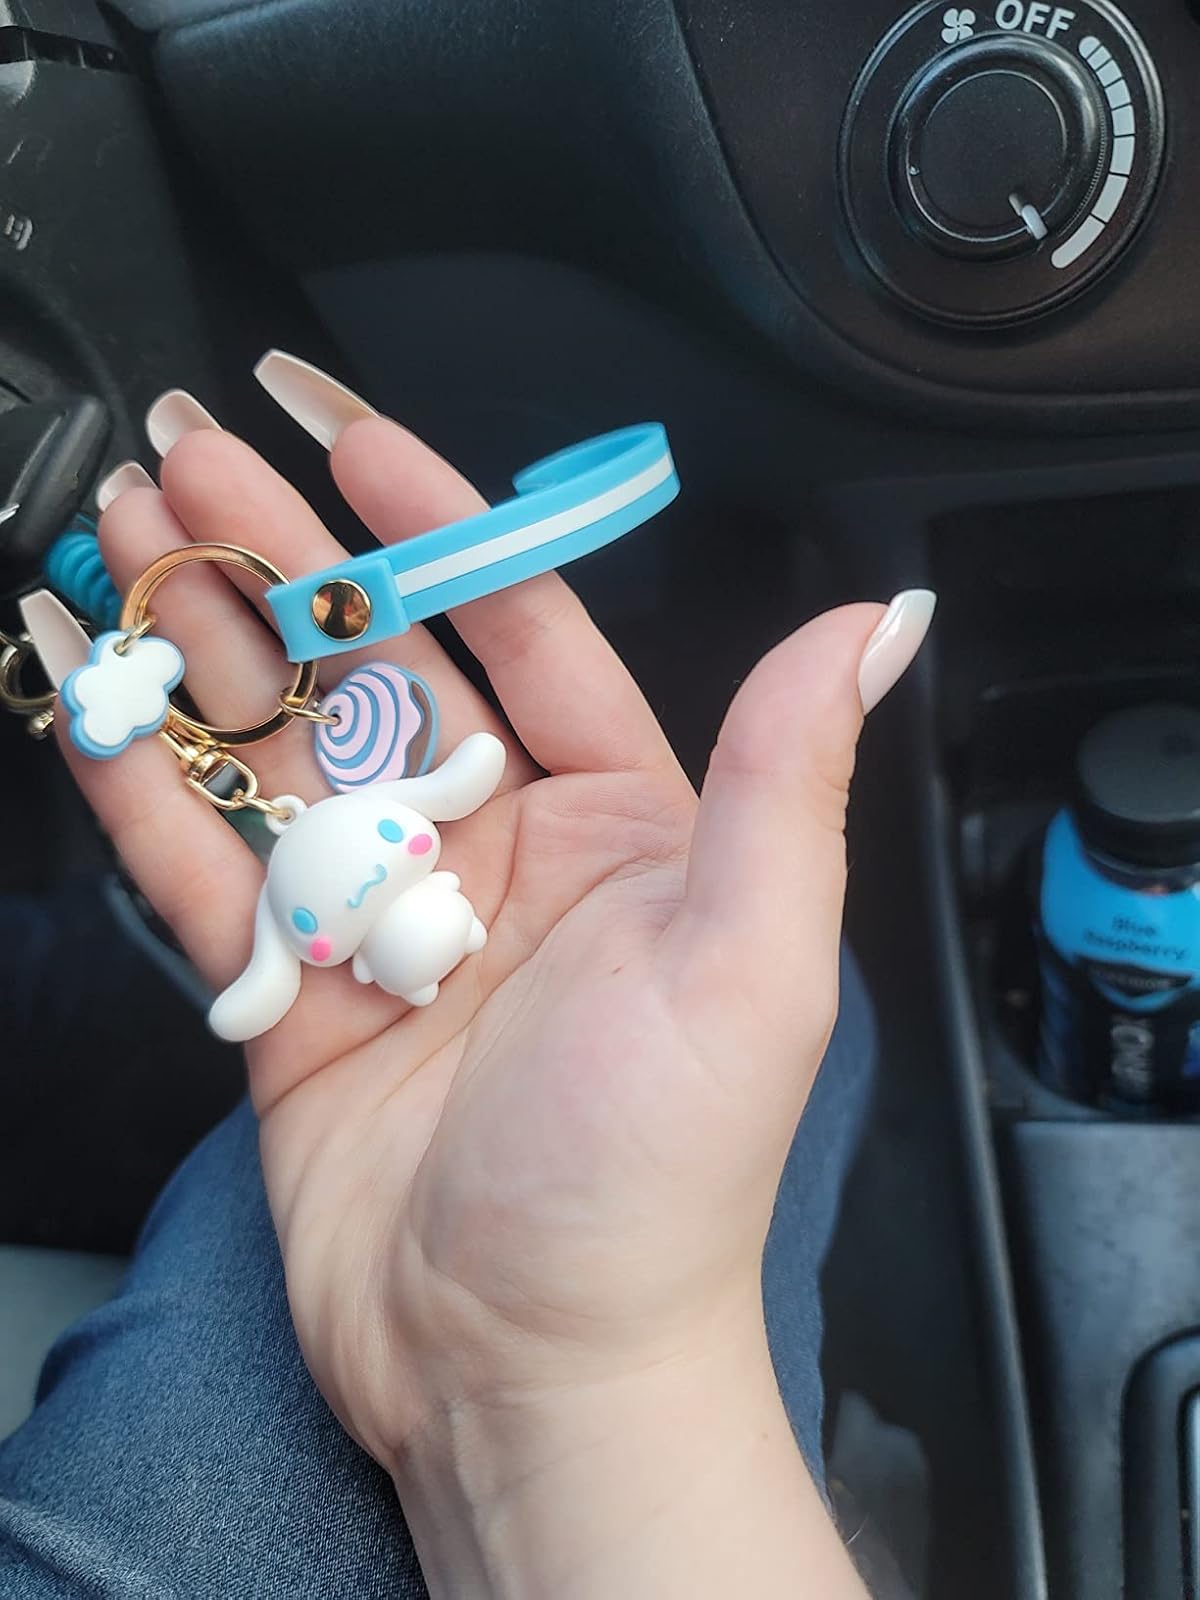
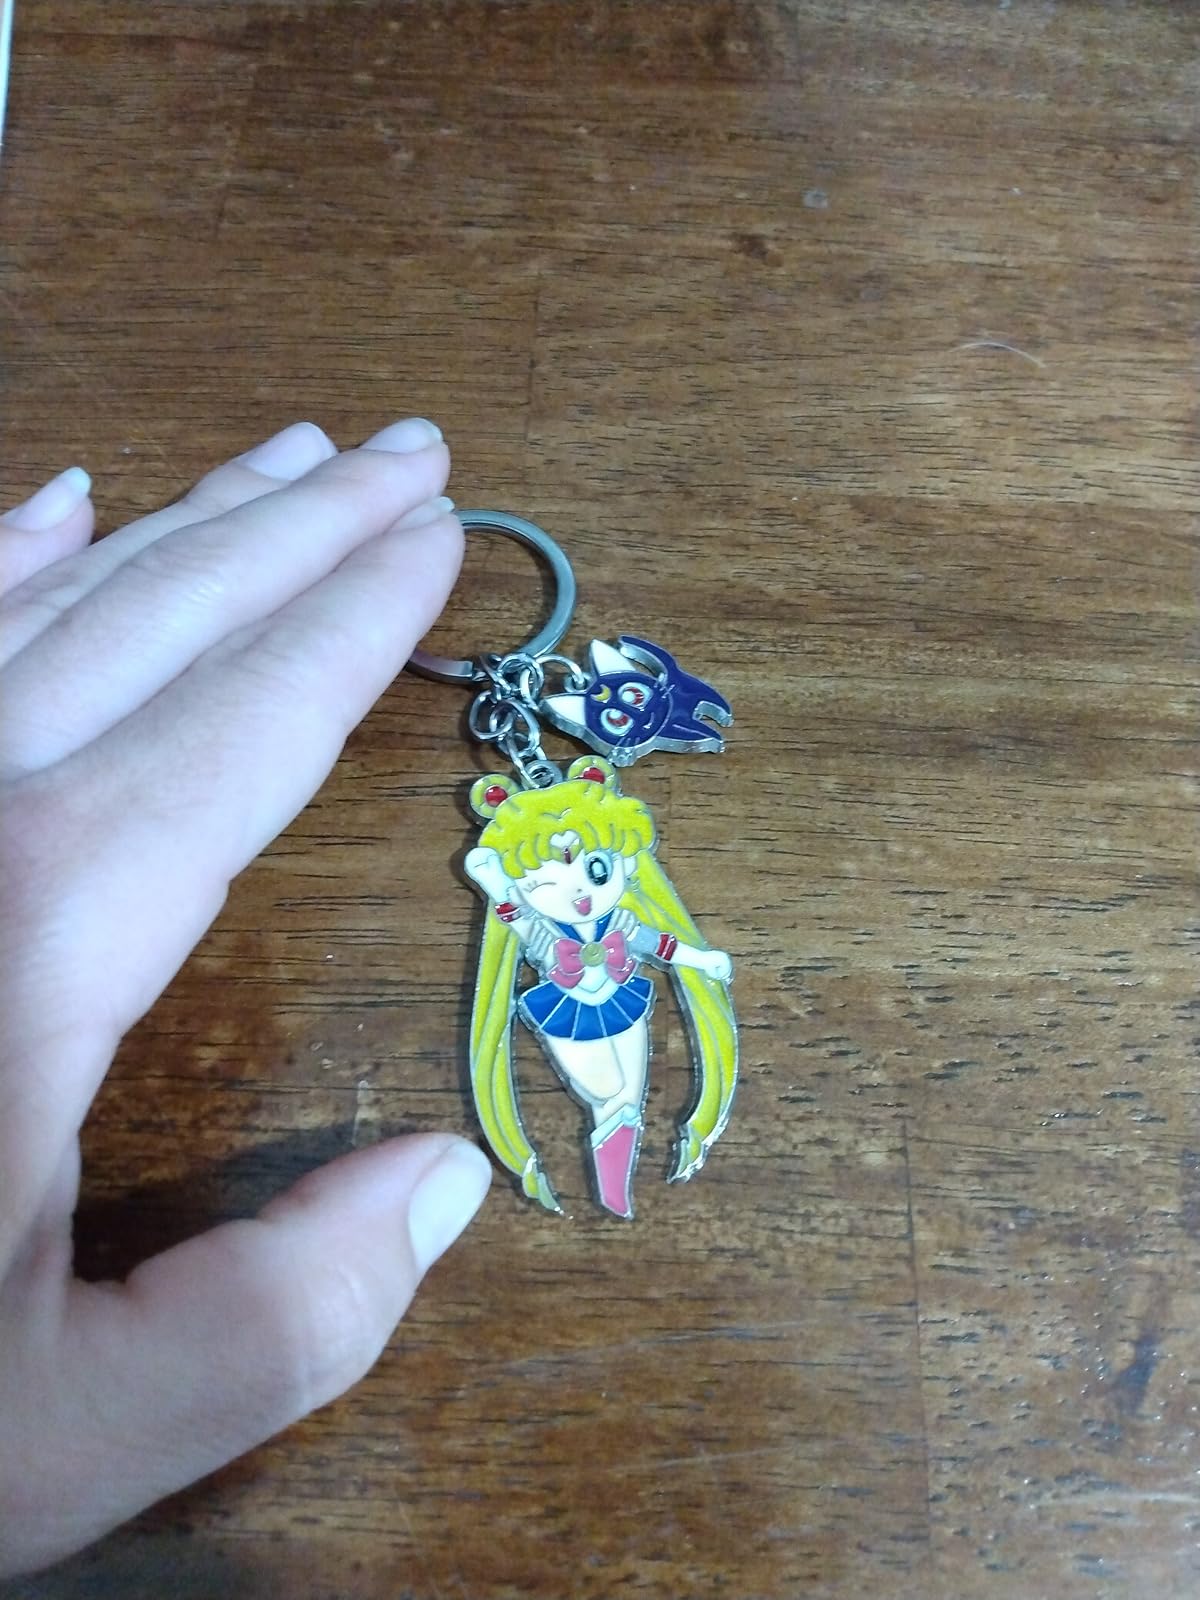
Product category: accessories_keychain
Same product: no